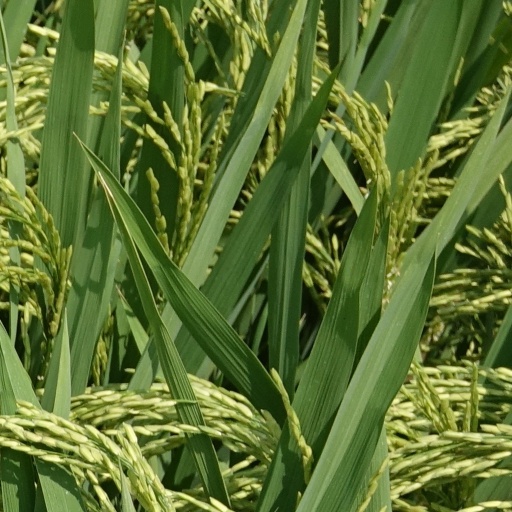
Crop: rice